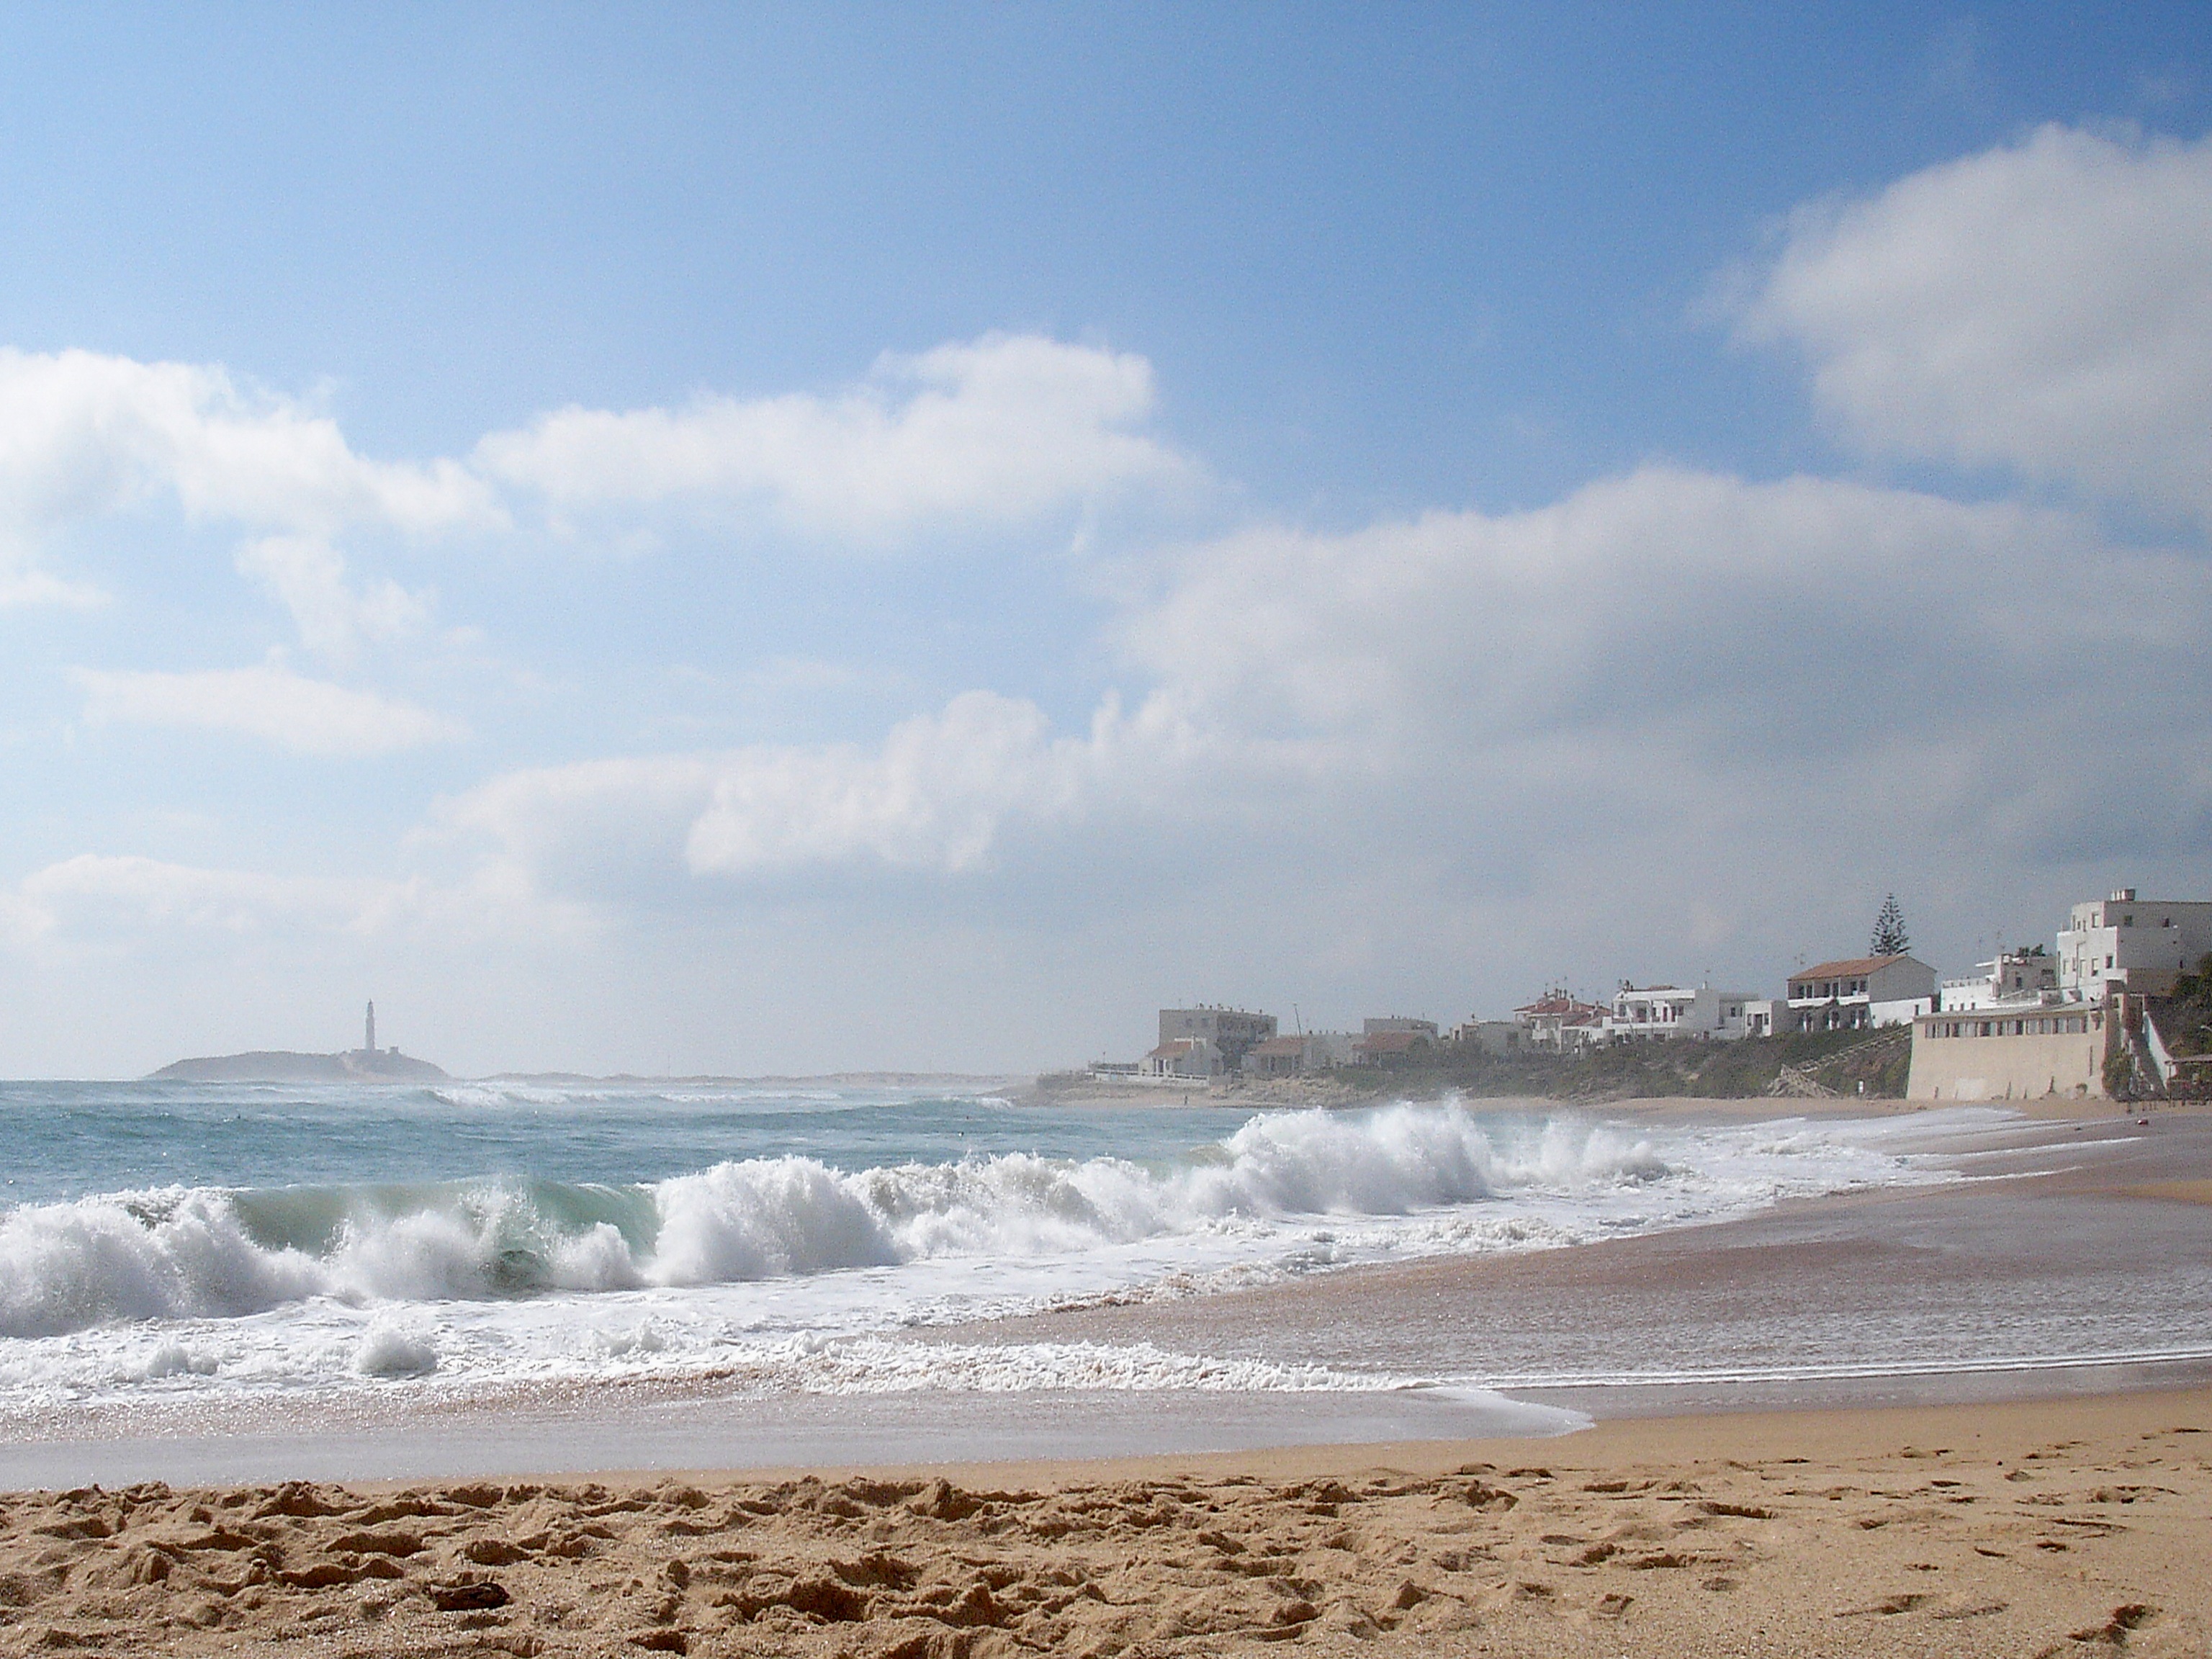
beach, sea, coast, water, sand, ocean, cloud, sky, shore, wave, wind, vacation, bay, romance, body of water, clouds, spain, beauty, andalusia, atlantic, trafalgar, unique, wind wave, conil de la frontera